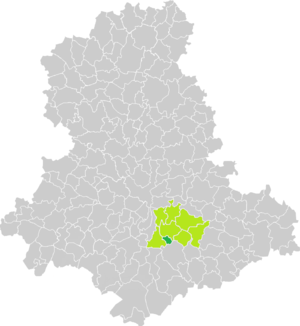
Carte de situation de la commune de Pierre-Buffière (en vert foncé) dans le votre Canton (en vert clair) sur une carte des communes de la Haute-Vienne
Pierre-Buffière, Pèirabufièira en occitan est une commune française située dans le département de la Haute-Vienne en région Nouvelle-Aquitaine.